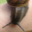
Label: snail